Shrine of Husayn's Head

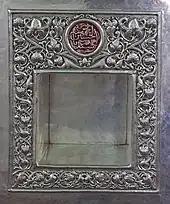
Niche for Husayn's head at the Umayyad mosque in Damascus

The minbar (an Islamic pulpit), today in the Ibrahimi Mosque in Hebron, is considered a significant piece of Islamic art and one of the most significant historic minbars in the medieval Muslim world. It is also the oldest surviving minbar in this style of woodwork with geometric decoration; a style also seen in the design of the later Minbar of the al-Aqsa Mosque in Jerusalem (which was also a gift from Salah ad-Din). The inscriptions record the construction of the minbar and of the shrine itself by Badr al-Jamali on behalf of the Fatimid caliph.